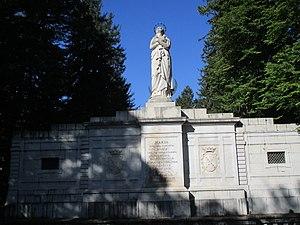
Les tunnels de Claude sont un ouvrage hydraulique constitué d'un long canal souterrain, de six tunnels de service inclinés et de trente-deux puits, construits par l'empereur Claude entre 41 et 52 après JC pour contrôler les niveaux variables du lac Fucin dans les Abruzzes, protégeant ainsi les villages riverains des inondations et asséchant les terres de Fucin, les rendant exploitables. Les eaux du lac ont donc traversé le cœur du mont Salviano depuis Avezzano à travers un tunnel souterrain long de près de 6 kilomètres pour se déverser dans la rivière Liri sur le côté opposé de la montagne, sous la vieille ville de Capistrello. Le canal souterrain représente le plus long tunnel jamais construit depuis l'Antiquité jusqu'à l'inauguration du tunnel ferroviaire de Fréjus en 1871.